Portuguese Water Dog

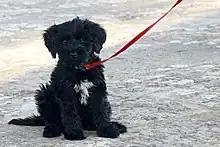
A Portuguese Water Dog puppy

Juvenile dilated cardiomyopathy is a fatal condition caused by an autosomal recessive gene. Affected puppies die suddenly or with very little warning usually between the ages of six weeks to seven months old. The signs and symptoms include a 12- to 48-hour onset of loss of appetite, decreased energy level, vomiting, and difficulty breathing. Some pups have no physical signs or symptoms at all, may just collapse and die, or are found dead by the breeder or new owner. At this time, there is no known cure or treatment but there is a way to prevent producing puppies affected by juvenile dilated cardiomyopathy.